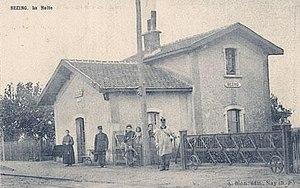
Gare de Bezing vers 1900
La gare de Boeil-Bezing est une ancienne gare ferroviaire française de la ligne de Toulouse à Bayonne, située sur le territoire de la commune de Boeil-Bezing, dans le département des Pyrénées-Atlantiques en région Nouvelle-Aquitaine.
Bezing est une ancienne commune française du département des Pyrénées-Atlantiques. Au mois de février 1868, la commune fusionne avec Boeil pour former la nouvelle commune de Boeil-Bezing.